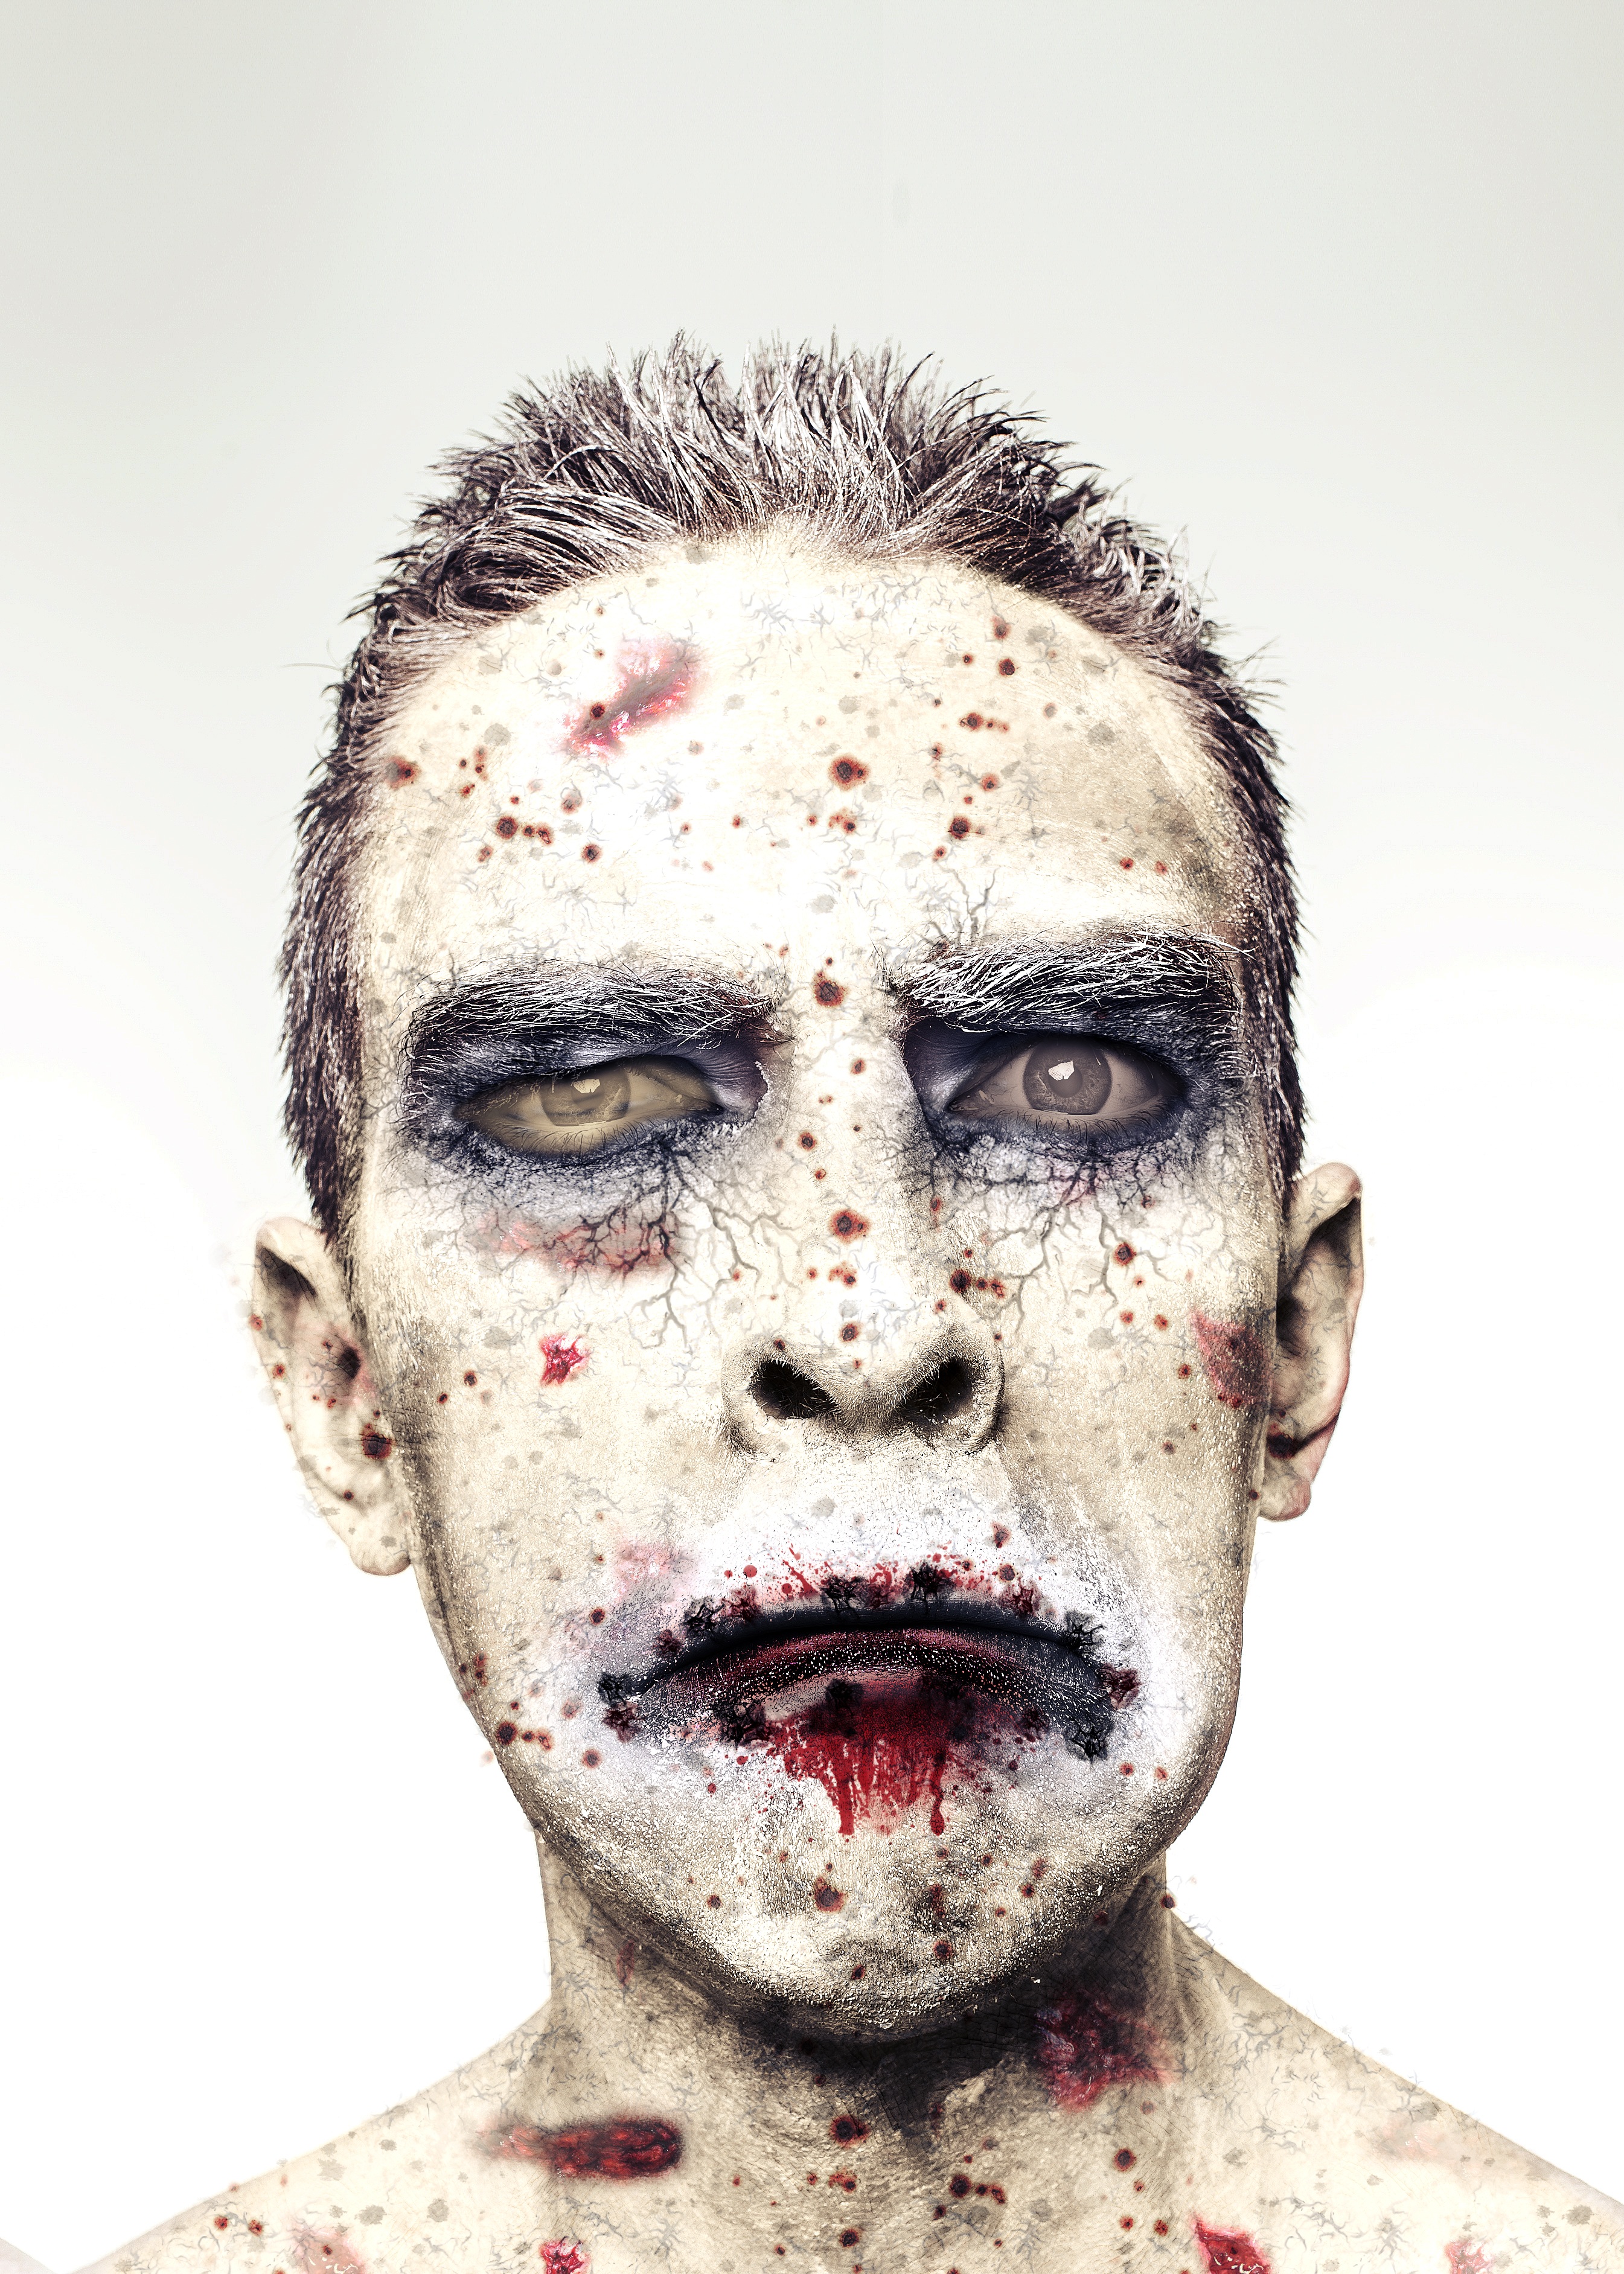
man, person, male, portrait, halloween, human, clothing, death, mouth, celebrate, face, fear, mask, zombie, illustration, head, horror, costume, evil, eerie, wounds